Haplogroup D-M55

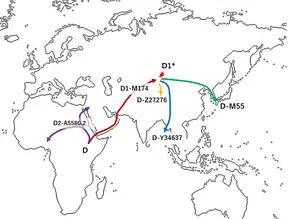
Migration route of haplogroup D

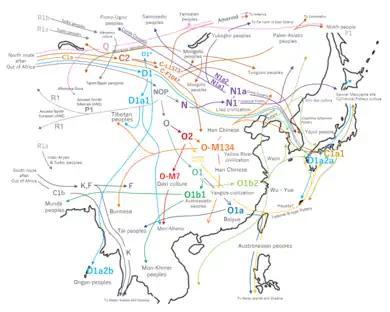
Migration route of Y-DNA haplogroups in East Asia

Among the subgroups of Haplogroup D, the ancestor of D-M55 went eastward to reach the Japanese archipelago. According to Michael F. Hammer of the University of Arizona, haplogroup D originated near the Tibetan Plateau and migrated into Japan were it eventually became D-M55. said that Haplogroup D1 came from Tibet to northern Kyushu via the Altai Mountains and the Korean Peninsula more than 50,000 years ago, and Haplogroup D-M55 (D1a2a) was born in the Japanese archipelago.